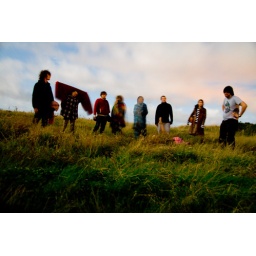
Taken at 1am in a pitch black field lit by moonlight, with a long exposure